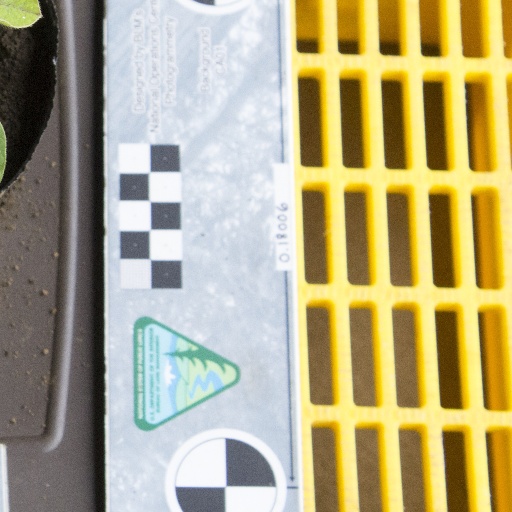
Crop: soybean